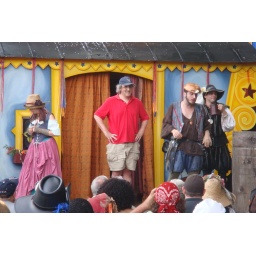
She accused the man in the red shirt of covering the female jouster in chicken guts.